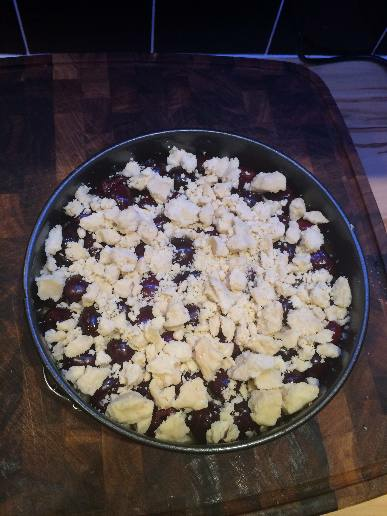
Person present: No